Thomas Pennant

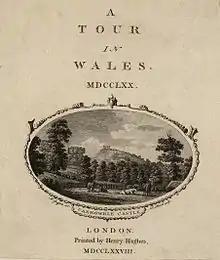
"A Tour in Wales, 1770", first published in 1778

Pennant's next publication, in 1774, was his account of the second journey to Scotland. This was in two volumes with the second appearing in 1776. These works include so much detail of the countryside, its economy, natural history and the customs of the inhabitants that they are still of interest today by way of comparison with the very different state of things now. While these volumes were in preparation, he started some new projects. In 1773 he returned to Cumberland, Westmorland and Yorkshire to visit the parts of them that he had missed previously. As with all his tours, he travelled on horseback, keeping his daily journal and accompanied by Moses Griffith who made copious sketches on the way. Pennant seems to have been an unpretentious man of simple tastes, who was welcomed into the homes of strangers wherever he went. He also made tours in Northamptonshire and the Isle of Man. Whenever he travelled to London he took a slightly different route, again recording what he saw and did and on the basis of these details, some years later he wrote his "Journey from Chester to London". On one of these journeys, the church he visited at Buckingham in the morning collapsed into ruins that evening.